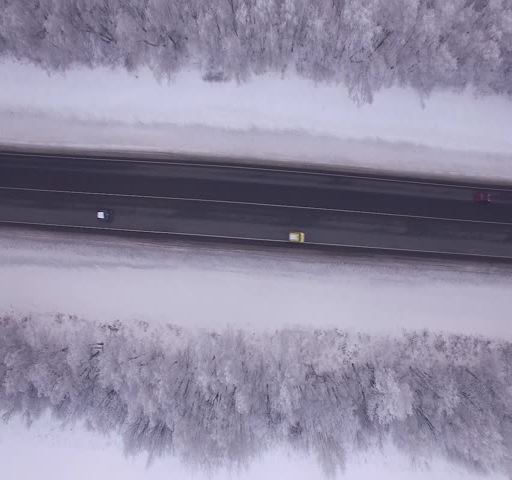
winter aerial photography winter straight road between the cities .